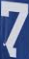
Number: 7